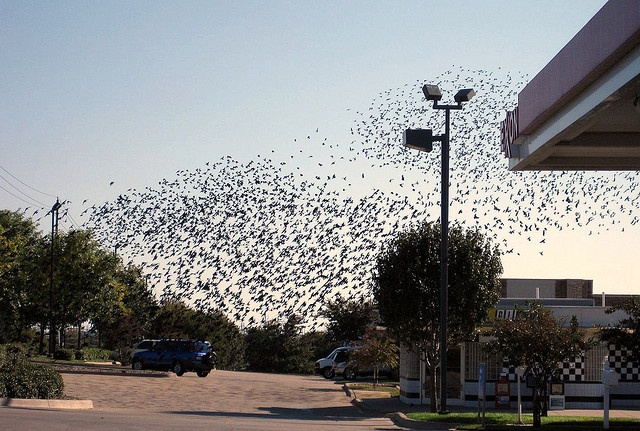
A bunch of bats flying over a parking lot.
A massive flock of birds flying over a parking lot filled with cars.
A large flock of birds flying over a parking lot.
Huge flock of birds flying around a gas station.
A flock of birds flying through the sky.